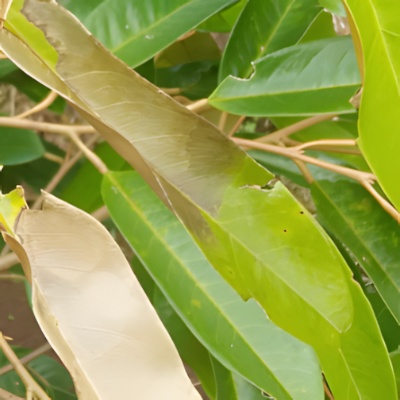
Label: Leaf_Rhizoctonia